Kong: Skull Island

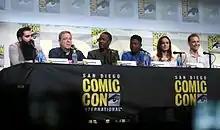
The cast and director of "Kong: Skull Island" at the 2016 San Diego Comic-Con to promote the film

At the same time as the announcement of Vogt-Roberts as director, the studio announced that Tom Hiddleston would play the lead role. For a time, both J. K. Simmons and Michael Keaton were attached to roles, but they left due to scheduling difficulties. In July 2015, Brie Larson was cast in the film to play the female lead. On August 5, 2015, it was announced that Corey Hawkins joined the cast in a supporting role. In August 2015, "Deadline Hollywood" reported that the studio was in early talks with Samuel L. Jackson to replace the role Simmons vacated, while John C. Reilly was eyed for Keaton's role but not offered it yet. Tom Wilkinson was offered a role in the film.